Xx (The xx album)

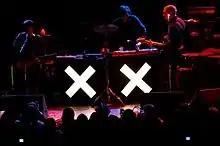
After Baria Qureshi's departure, the xx toured as a trio (at the Phoenix Concert Theatre in December 2009).

With a growing fanbase, the xx made commitments to more concerts and extended their tour for the album. They toured intermittently for 18 months, including most of 2010. That year, they embarked on their first US tour and played high-profile festivals such as South by Southwest, Coachella and Bonnaroo. They were also a supporting act for fellow English group Florence and the Machine. Recalling the xx's show at Coachella, where they performed for 30,000 people, Croft said: "That was the moment when I was, like, Oh, my God, I think people might be into this."